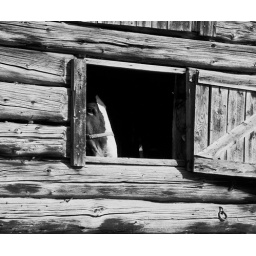
Belgian horse in barn